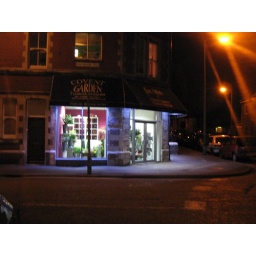
Blue shop in an orange street